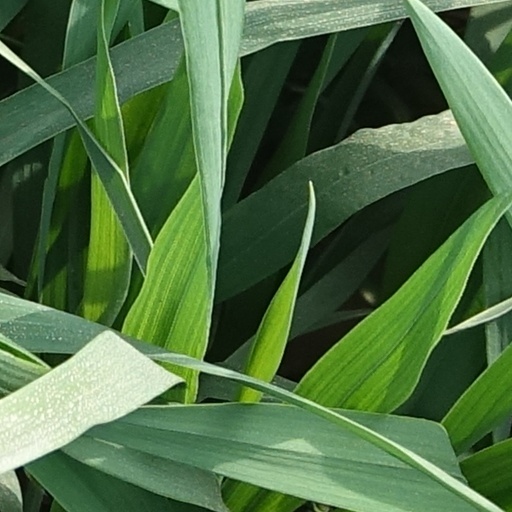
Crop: wheat